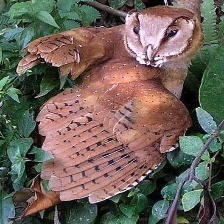
Species: ORIENTAL BAY OWL
Scientific name: PHODILUS BADIUS
ImageNet parent category: great_grey_owl